Answer in natural language. Estimate the real world distances between objects in the image. Which object is closer to brown wooden desk, hemnes day bed or black colour television? Choose between the following options: black colour television or hemnes day bed
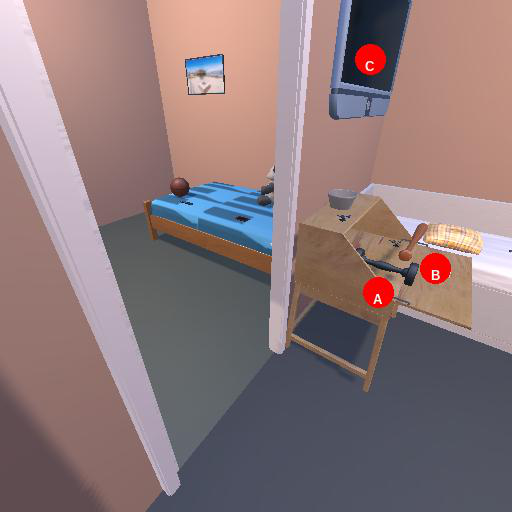
<answer>hemnes day bed</answer>